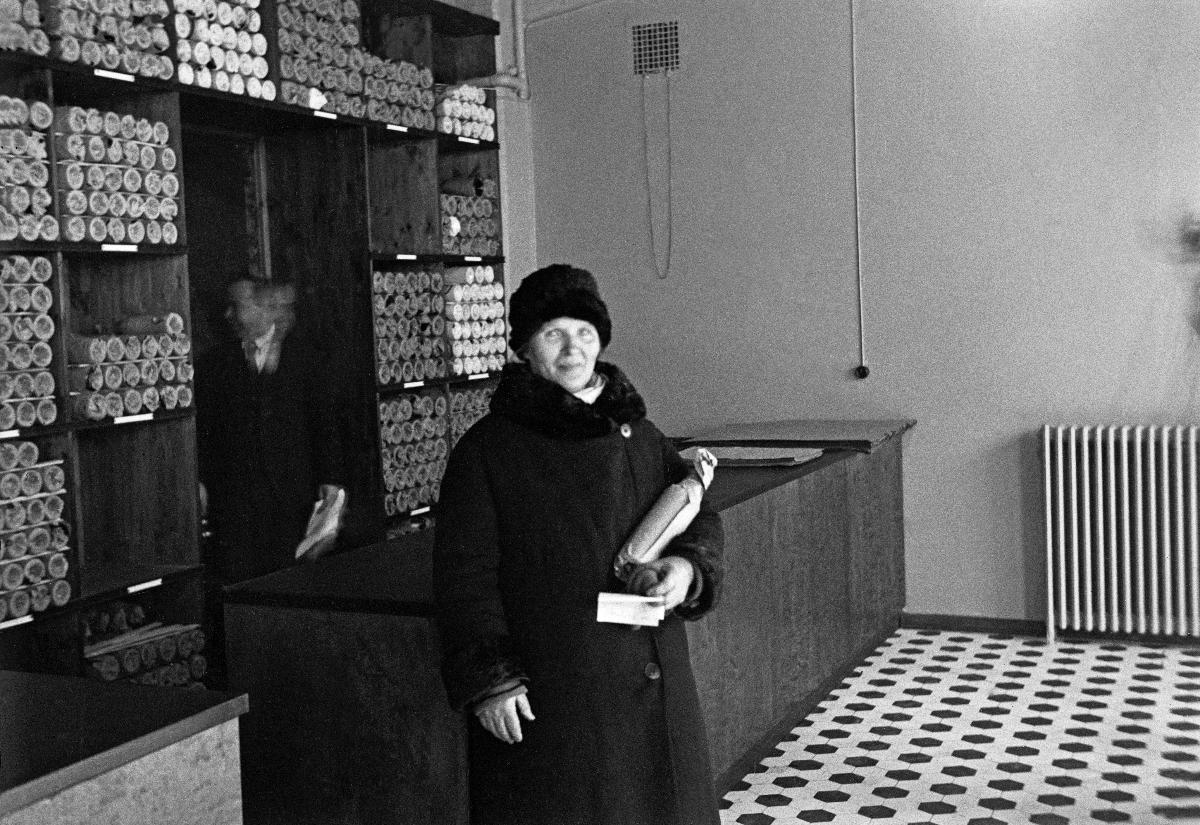
Oy Alkoholiliike Ab:n myymälät aukeavat
Oy Alkoholiliike Ab:s butiker öppnas; The shops of the Alcohol Company open
sisällön kuvaus: Asiakkaat jonottavat Oy Alkoholiliike Ab:n kauppoihin Helsingissä 5.4.1932. content description: Customers are queueing to the shops of the Alcohol Company in Helsinki 5.4.1932. innehållsbeskrivning: Kunder köar till Oy Alkoholiliike Ab:s butiker i Helsingfors 5.4.1932.
Kuvaaja: Sundström, Hugo, kuvaaja
Vuosi: 1932
Paikka: Suomi, Uusimaa, Helsinki; Suomi
Aiheet: alkoholi (päihteet); kieltolait; kieltolain kumoaminen; naiset; asiakkaat; Alko; sisäkuva; HBL; alcohol (beverage); prohibition acts; women; customers; alcohol; prohibition law; interiors; alkohol (rusmedel); förbudslagar; kvinnor; kunder; alkohol; förbudslagen; förbudslagens upphävande; interiör